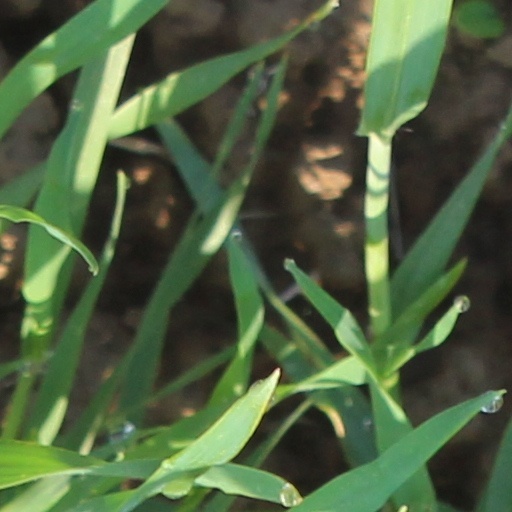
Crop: wheat